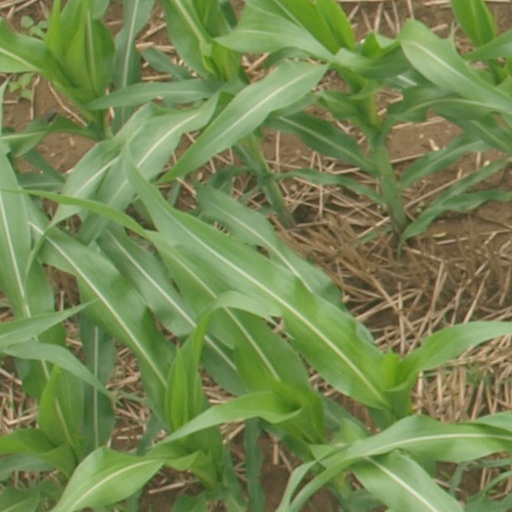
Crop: maize; corn